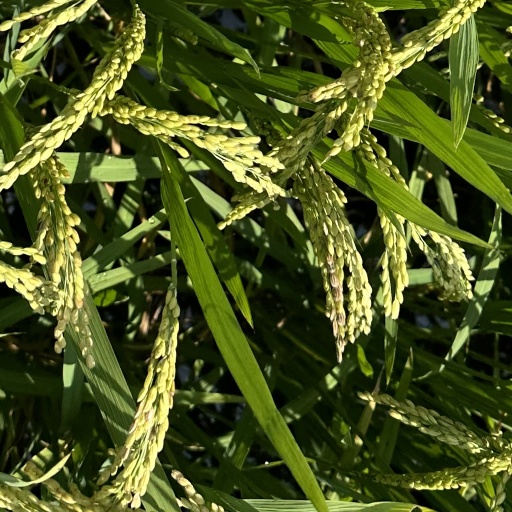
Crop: rice